KAI KC-100 Naraon

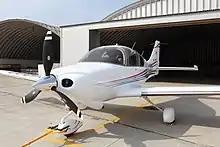
KAI KC-100 Naraon

The Korean Aerospace Industries KC-100 is a four-seat light aircraft intended for general aviation purposes, such as small-scale commercial and commuting activities, flight training, and leisure and private flights. It possesses an all-composite airframe, being constructed primarily from carbon fibre. The use of such materials reduces overall weight, simplifies manufacture and reduces maintenance costs. The spacious cabin has been designed to appeal to both leisure and business customers. Access to the cabin is via gull-wing doors on both sides of the fuselage.